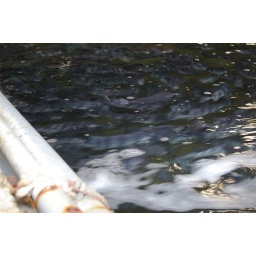
now you could see fish swimming, swirling like water in a washing machine.